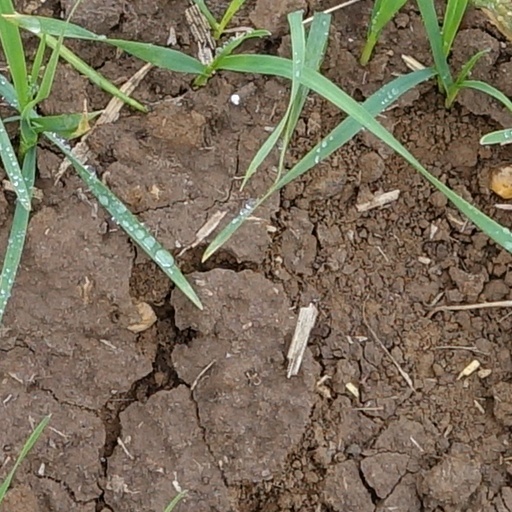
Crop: wheat